Canada–France relations

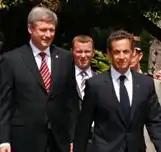
Harper and Sarkozy

Shortly after de Gaulle's 1967 Montreal address, the French Consulate-General in Quebec City, already viewed by many as a "de facto" embassy, was enlarged and the office of Consul General at Quebec replaced, by de Gaulle's order, with that of Consul General to the Quebec Government. At the same time, the flow of officials to Quebec City increased further, and it became accepted practice for high officials to visit Quebec without going to Ottawa at all, despite Ottawa's repeated complaints about the breaches of diplomatic protocol.